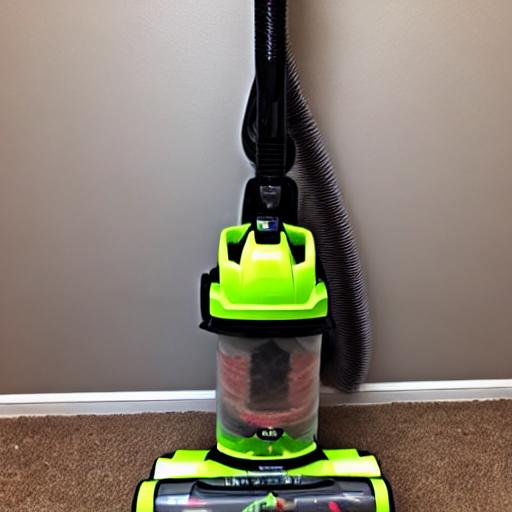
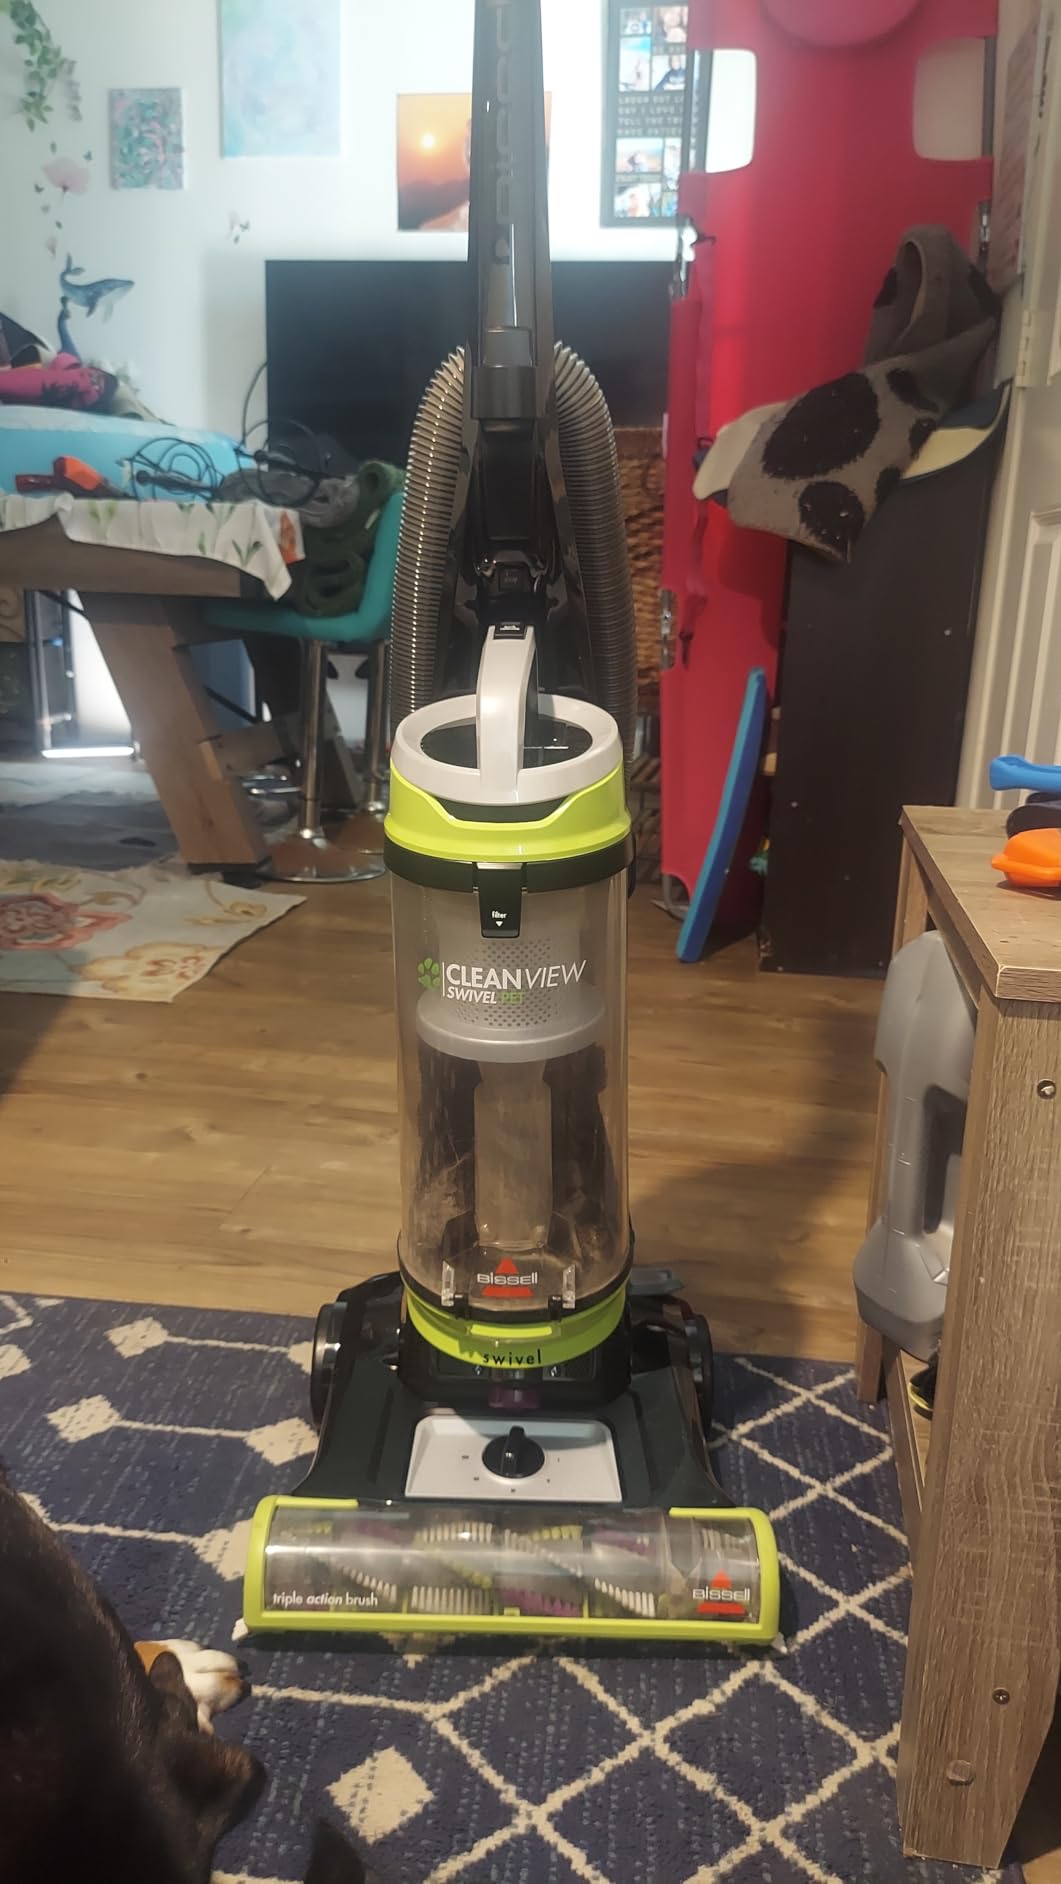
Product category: items_vacuum
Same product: no